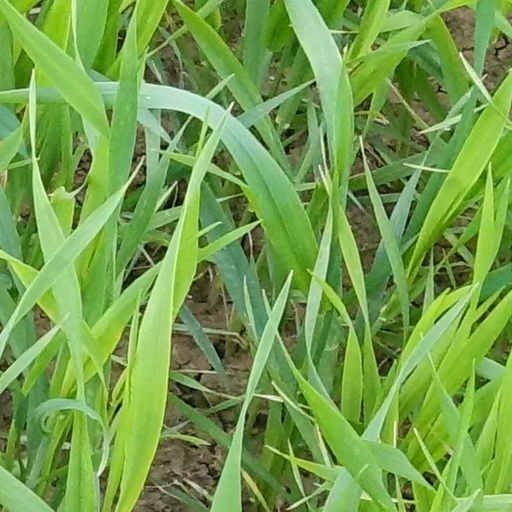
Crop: wheat